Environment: real
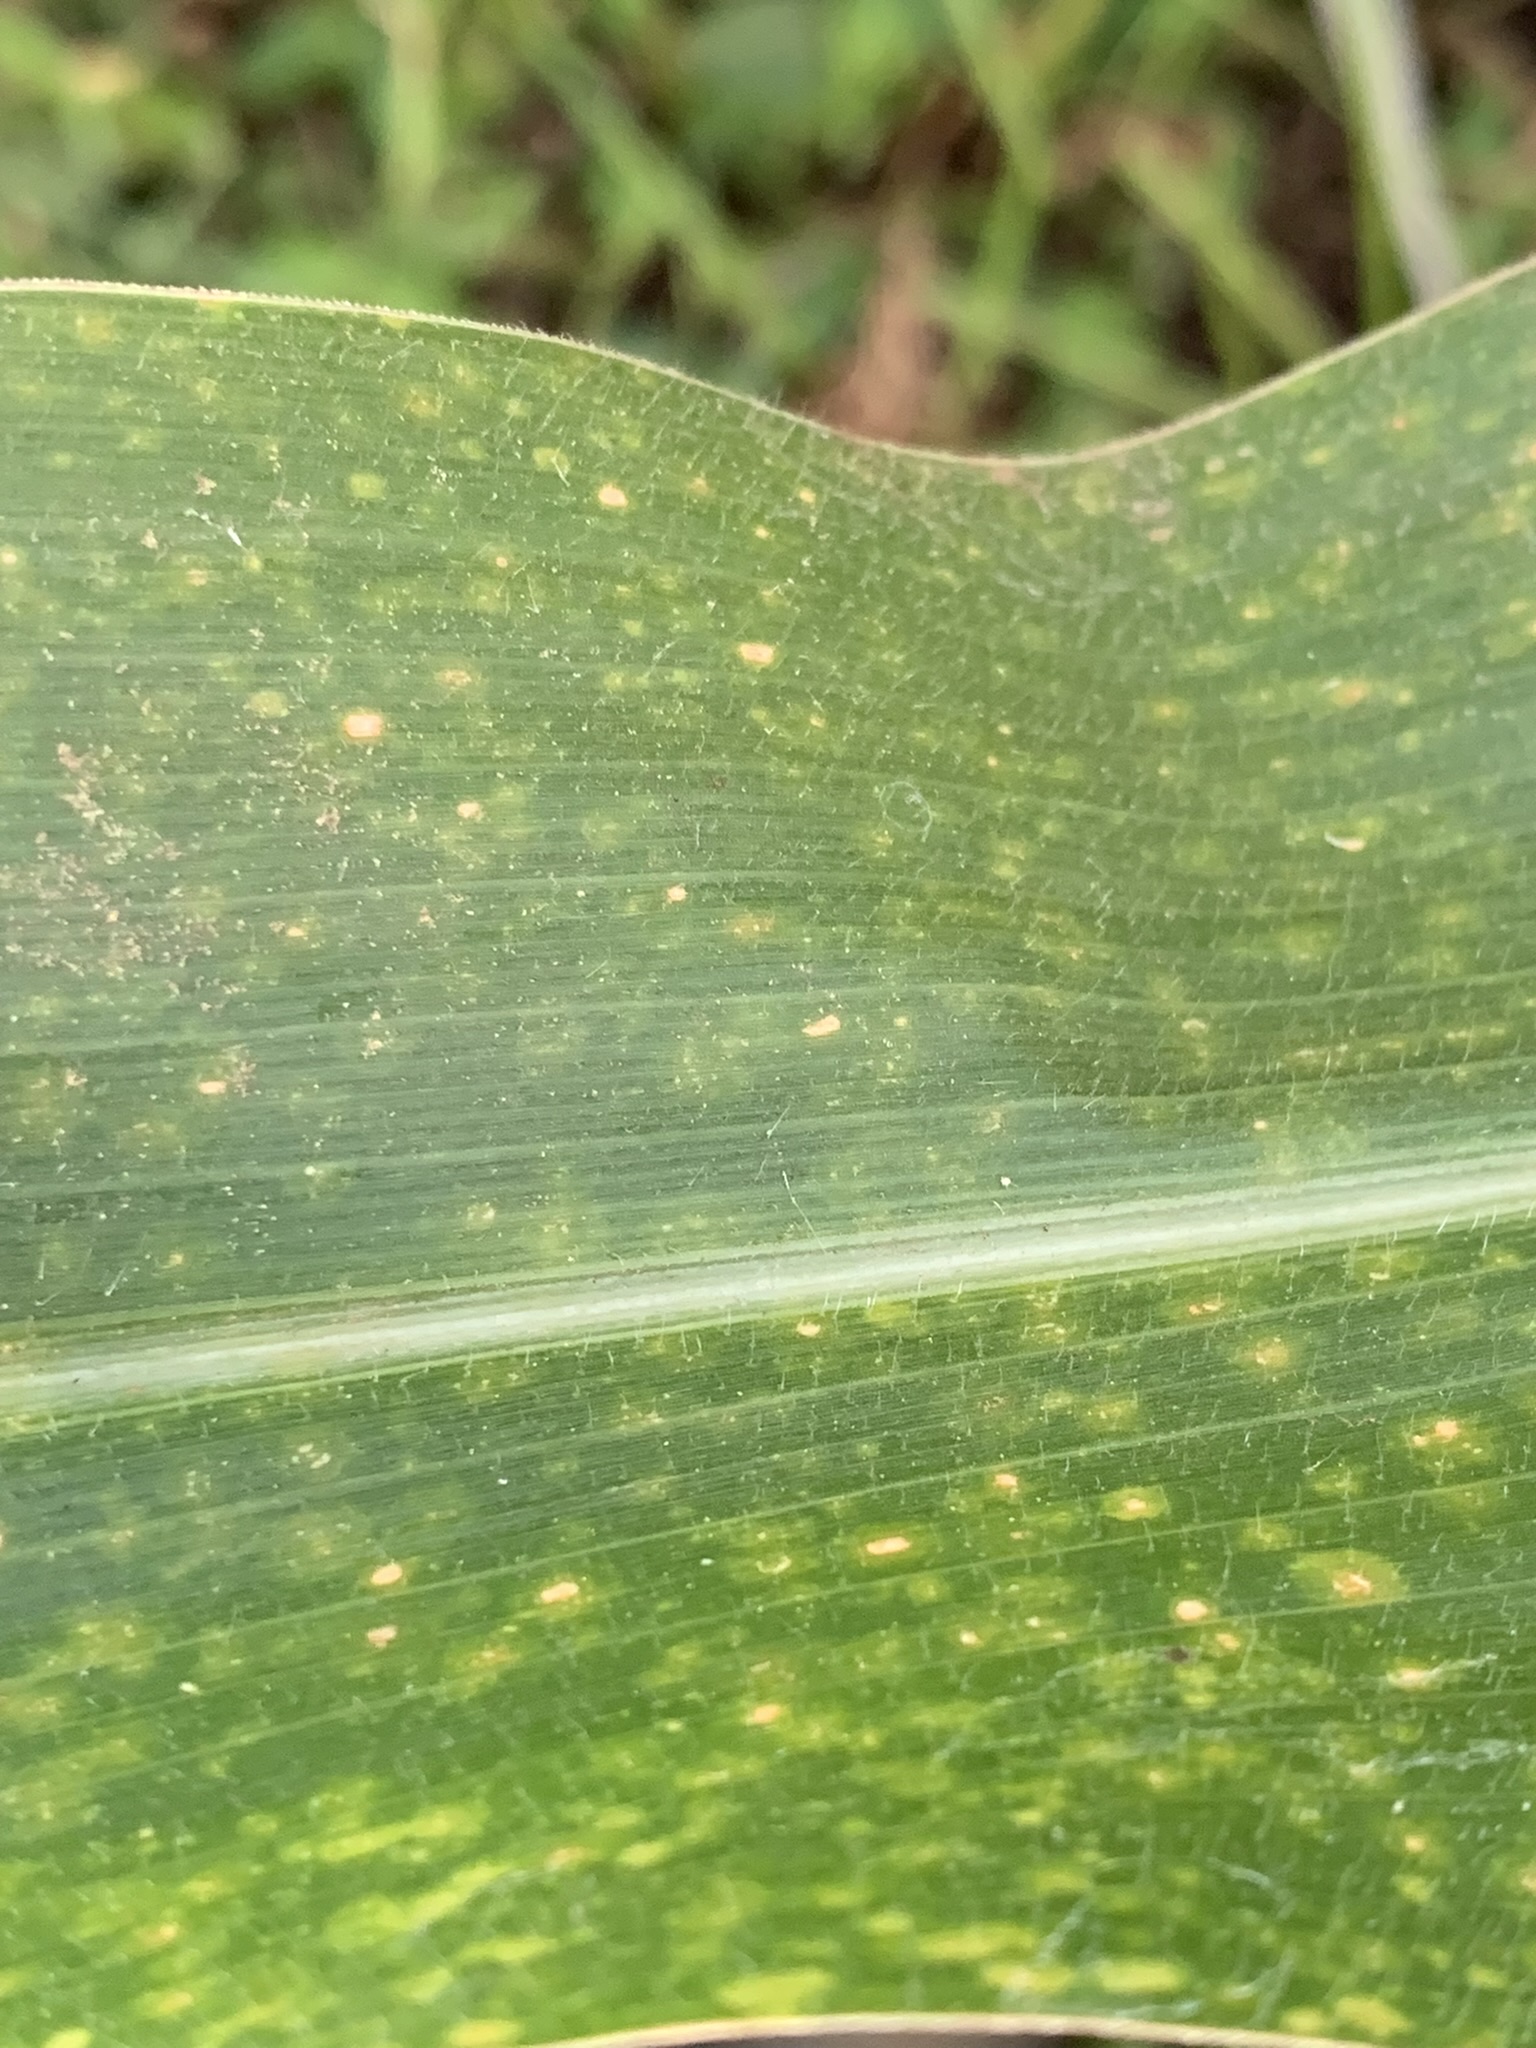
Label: lethal_necrosis